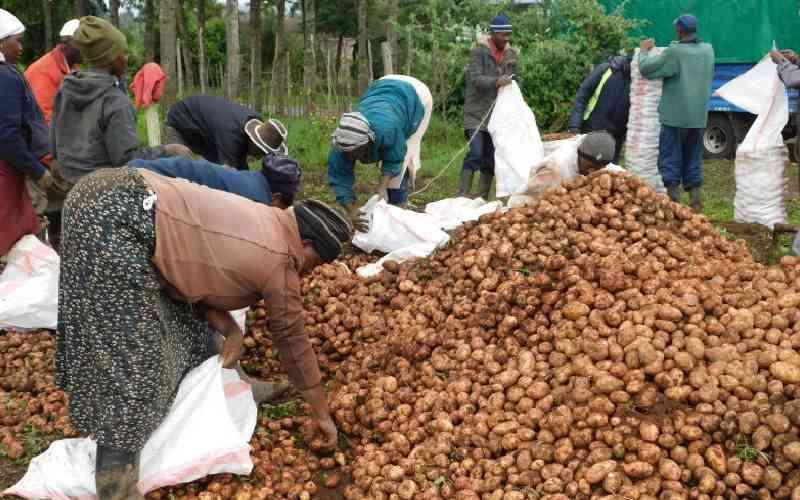
Wakulima tofauti wakiwa pembezoni mwa mavuno yao ya viazi, wakikusanya viazi hivyo na kuviweka katika magunia maalumu yenye rangi nyeupe, tayari kwa ajili ya kusafirishwa kwenda sokoni ili yakapate kuuzwa.